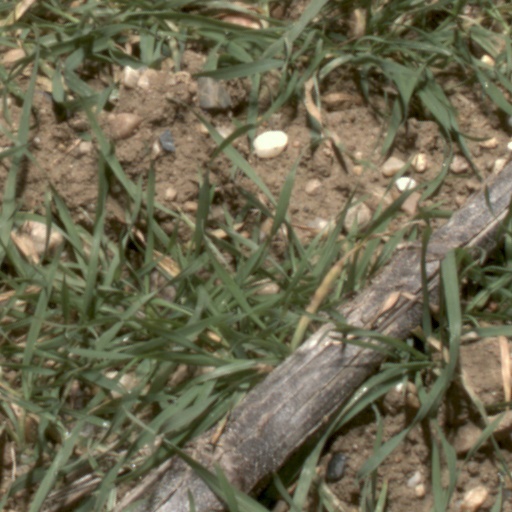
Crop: wheat